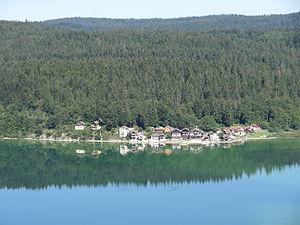
Les Grangettes (Doubs) - Vue de Port-Titi au bord du lac depuis Montperreux
Les Grangettes est une commune française située dans le département du Doubs en région Bourgogne-Franche-Comté.